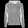
Label: Pullover